1971 in poetry

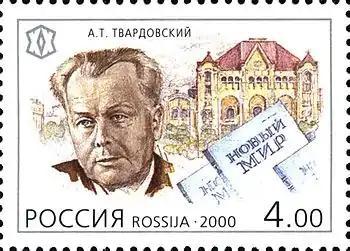
Aleksandr Tvardovsky, who died this year, was a Soviet poet who, as editor of "Novy Mir", fought for more independence and published Alexandr Solzhenitsyn's "One Day in the Life of Ivan Denisovich" in 1962

Listed by nation where the work was first published and again by the poet's native land, if different; substantially revised works listed separately: